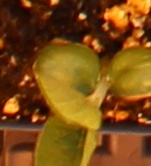
Label: Soybean